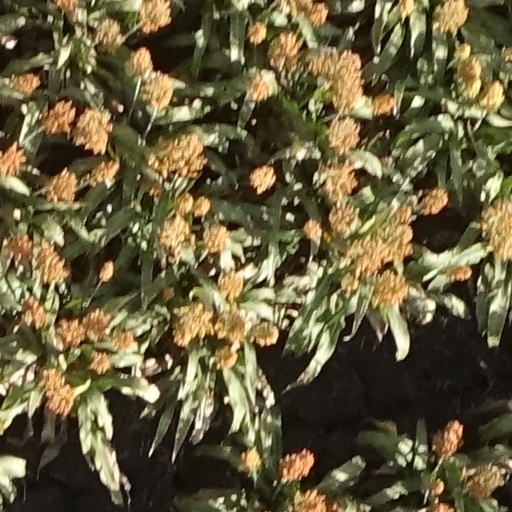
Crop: sorghum